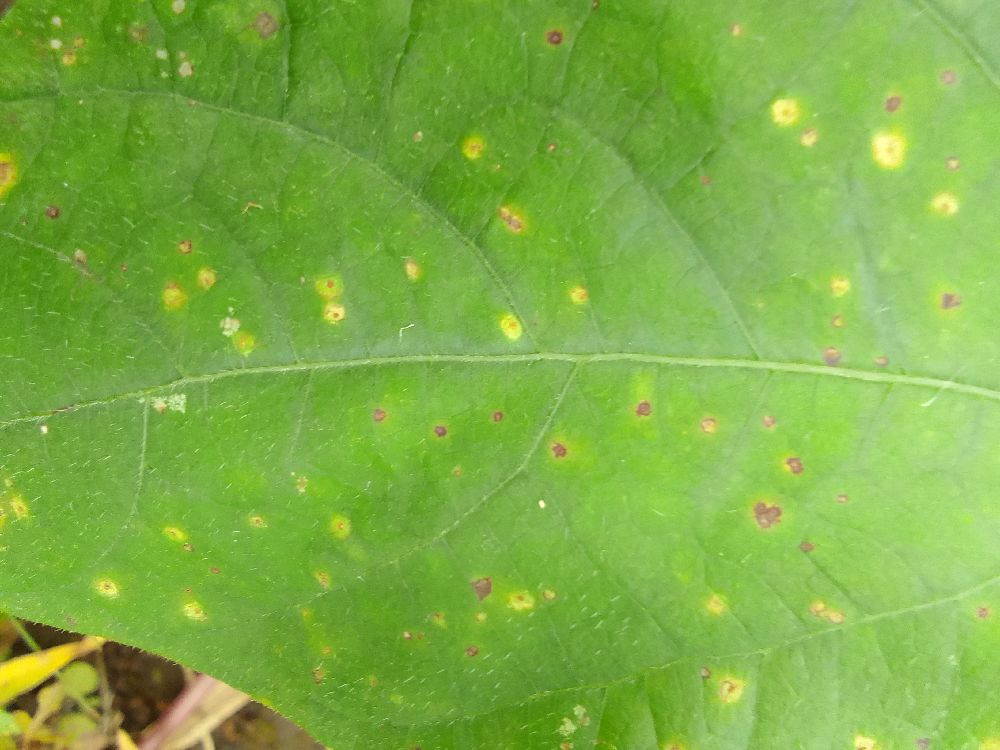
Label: rust